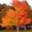
Label: maple_tree